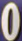
Number: 0